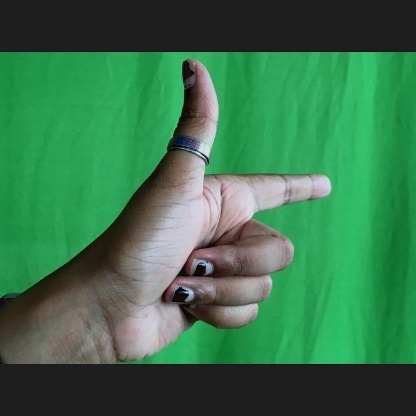
Mudra: Chandrakala